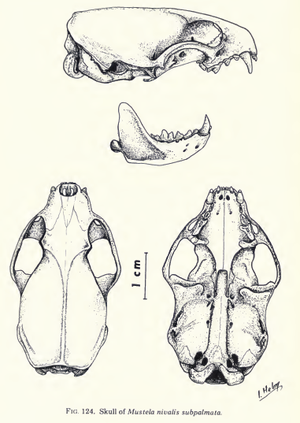
Mustela est un genre de Mustélidés qui comprend l'ensemble des « belettes ». C'est-à-dire les belettes d'Europe et d'ailleurs, mais aussi les hermines, les putois, les furets et certains visons.